Sauchiehall Street

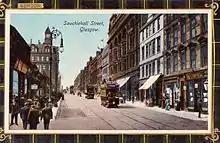
Sauchiehall Street, c. 1910

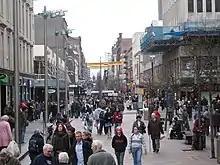
Sauchiehall Street looking westwards

At its height, from 1880 to the 1970s, Sauchiehall Street was one of the most famous streets in Glasgow, and known internationally, due to its panoply of entertainment venues, galleries and high quality stores.